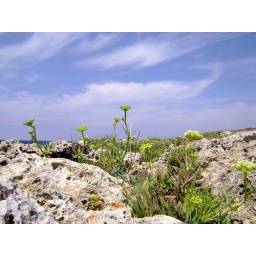
Rocks grass cloud swirls over blue skies